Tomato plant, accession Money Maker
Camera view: horizontal (90 deg, fisheye); turntable rotation: 210 degrees
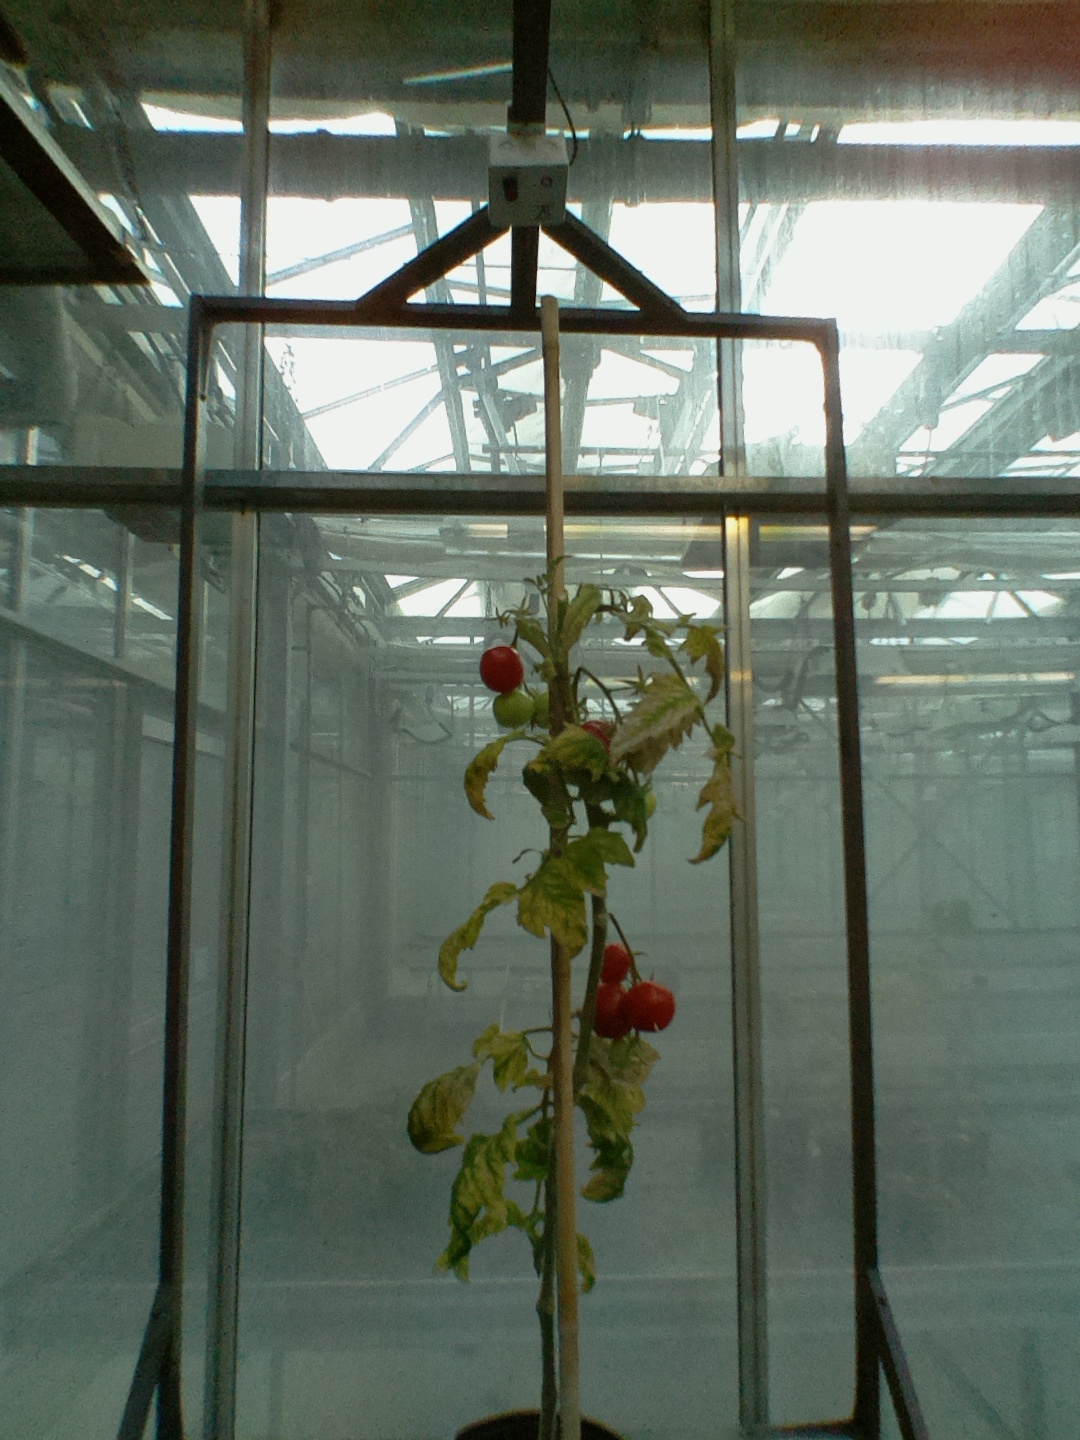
BBCH growth stage 86: 60%-70% of fruits show typical fully ripe color